Elephant

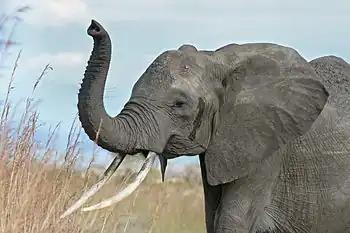
African bush elephant with its trunk raised, a behaviour often adopted when trumpeting

The elongated and prehensile trunk, or proboscis, consists of both the nose and upper lip, which fuse in early fetal development. This versatile appendage contains up to 150,000 separate muscle fascicles, with no bone and little fat. These paired muscles consist of two major types: superficial (surface) and internal. The former are divided into dorsal, ventral, and lateral muscles, while the latter are divided into transverse and radiating muscles. The muscles of the trunk connect to a bony opening in the skull. The nasal septum consists of small elastic muscles between the nostrils, which are divided by cartilage at the base. A unique proboscis nerve – a combination of the maxillary and facial nerves – lines each side of the appendage.